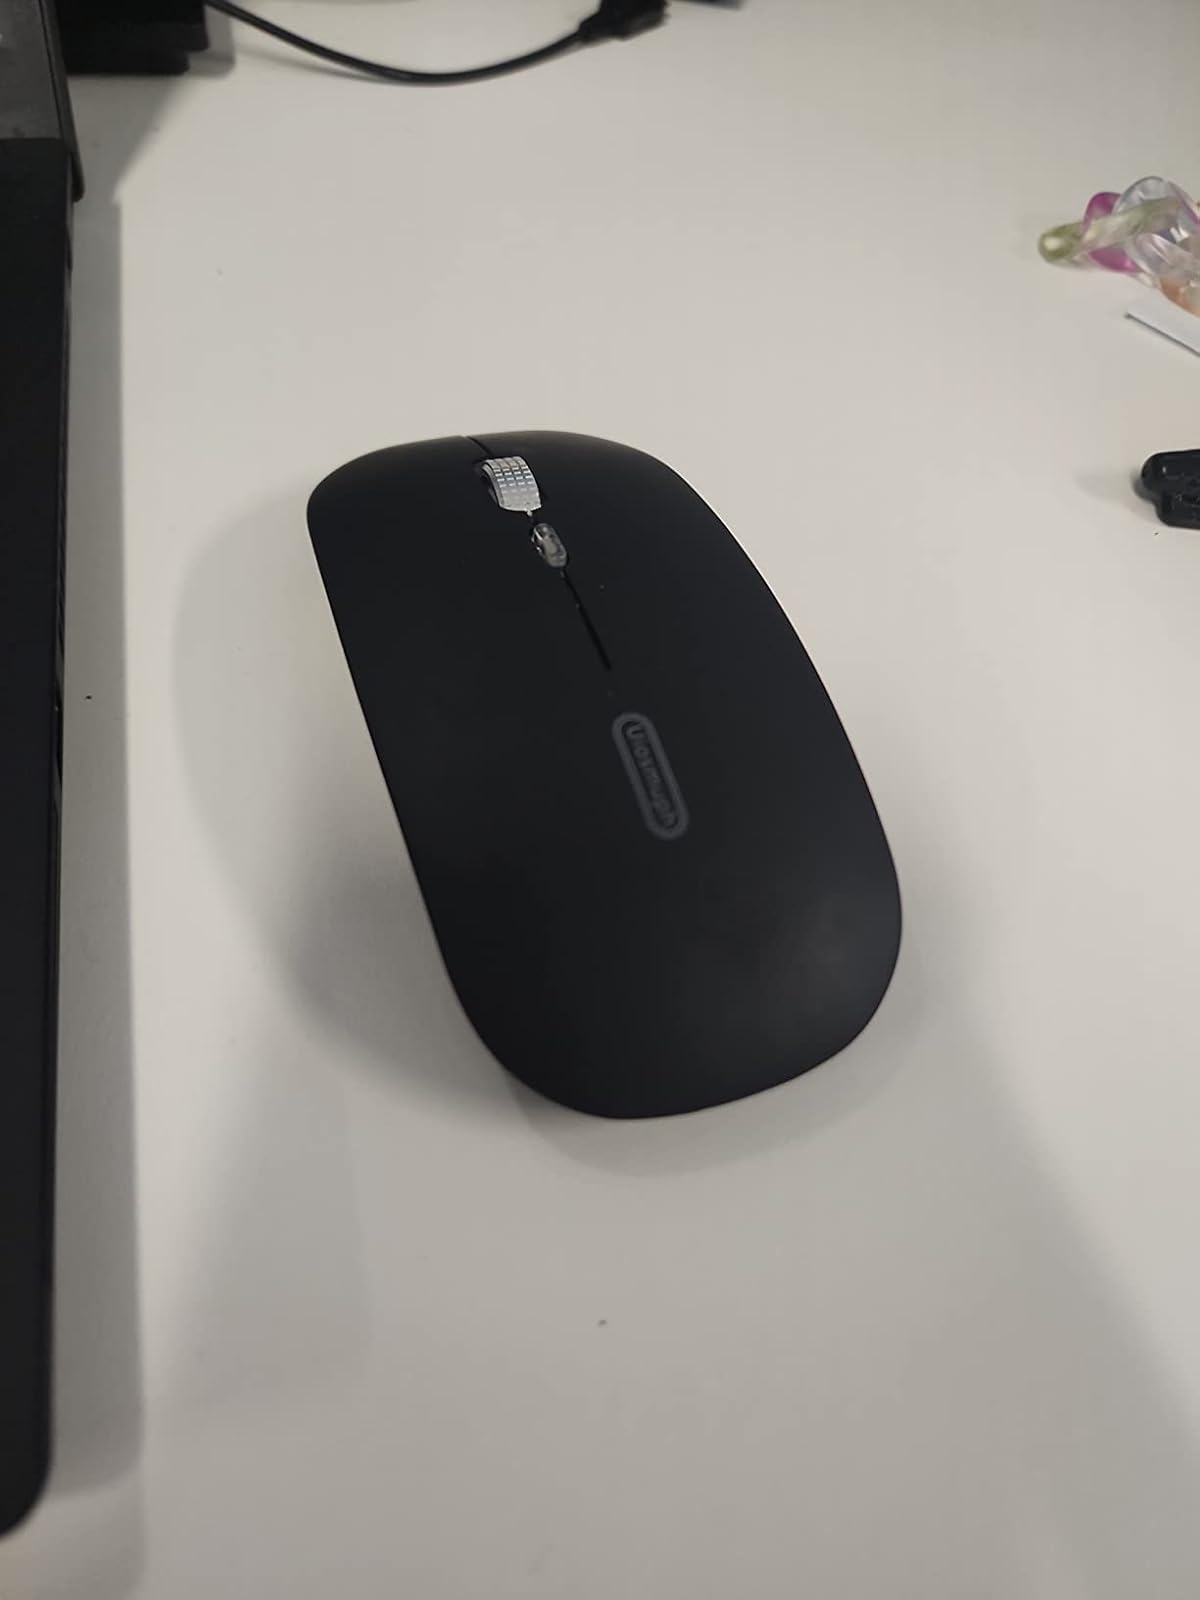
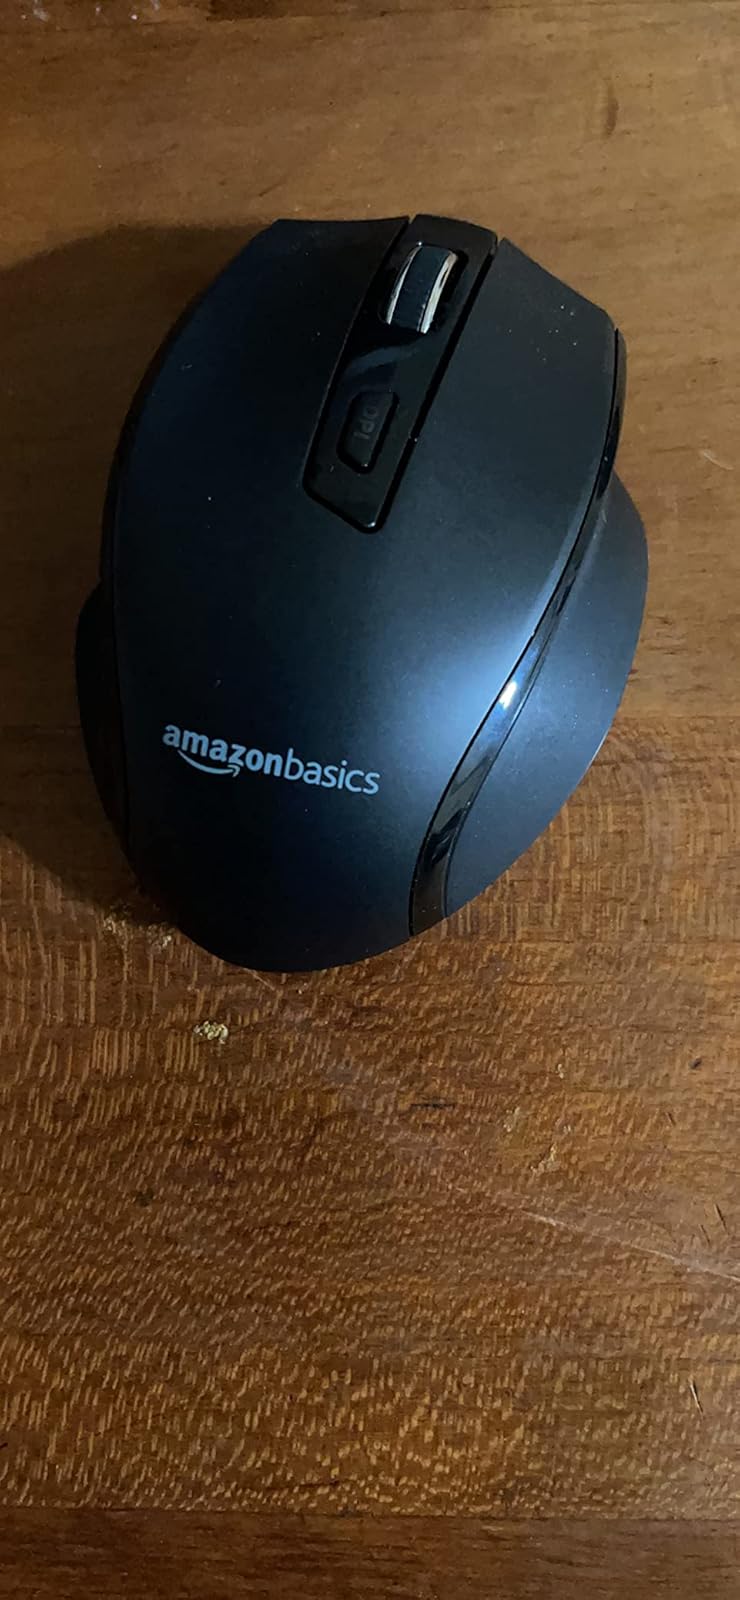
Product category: mouse
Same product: no